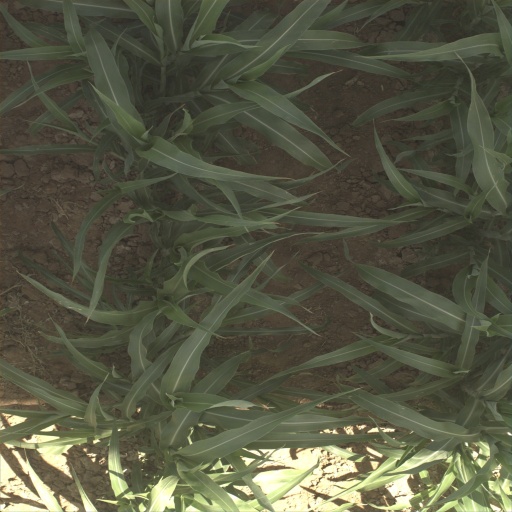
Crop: sorghum